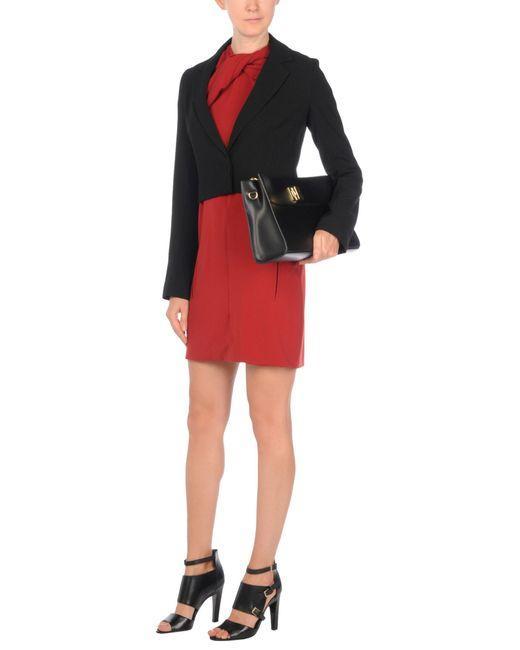
Schwarze Strickjacke mit V-Ausschnitt und vollen Ärmeln für Damen